Tallahassee, Florida

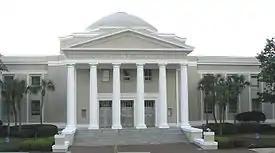
The Florida Supreme Court building

Tallahassee has a humid subtropical climate (Köppen: "Cfa"), with long, tropical summers and short, mild winters, as well as warm to hot, drier springs and autumns. Tallahassee falls in USDA hardiness zone 9a. Summer maximum temperatures are hotter than locations to the south on the Florida peninsula and it is one of the few cities in the state to occasionally record temperatures above ; there are an average of 11.2 days per year that have temperatures at least that high. The record high of was set on June 15, 2011.